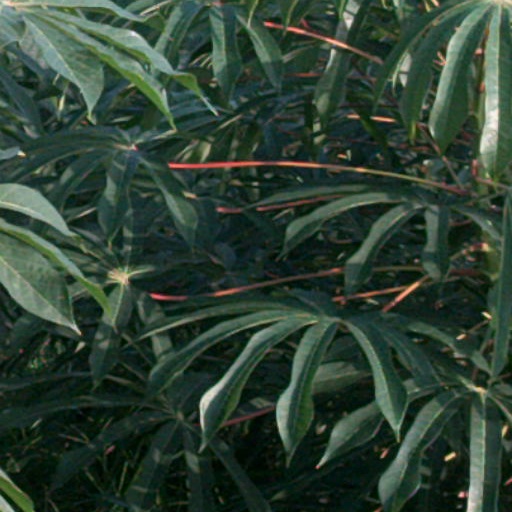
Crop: cassava